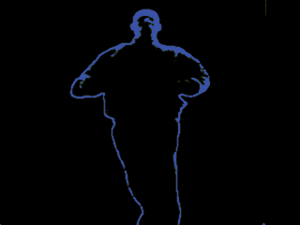
Hakken
Animation af dansen
Hakken og på dansk også kaldet sav betyder hæl og stammer fra Holland. Det danses ofte til musik der ligger på mange BPM, hvilket gør en ellers simpel danseform yderst energisk. Oprindeligt var der i hakken mest fokus på benarbejdet, som udefra set nok mest af alt ligner en avanceret march gang. Den nye generation har rykket det fokus op til overkroppen. Det mest praktiske fodtøj til at udfører hakken er sko som Nike Max Air, som forhindre en ellers øm fod og ødelagte limninger i skoen.